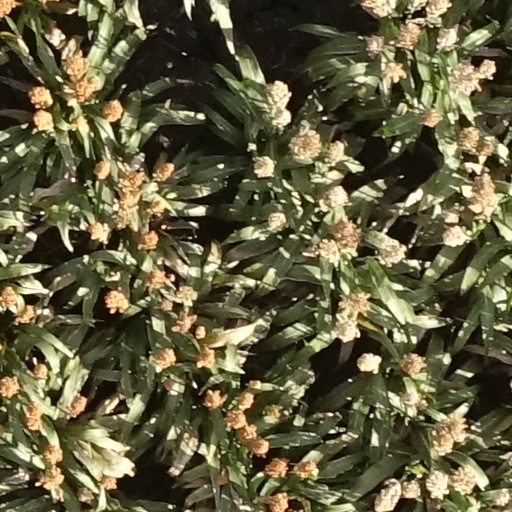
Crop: sorghum